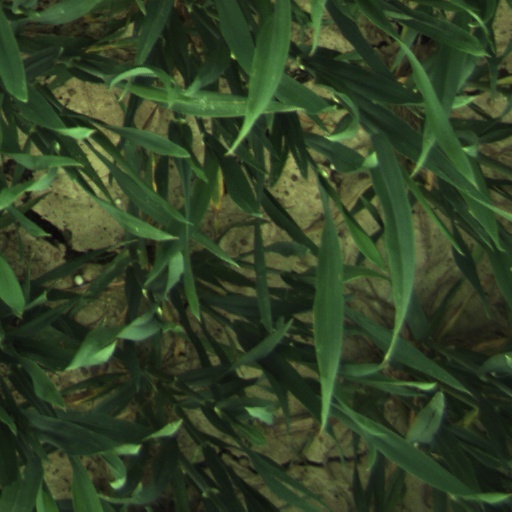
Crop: wheat